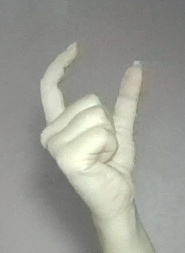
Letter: nun